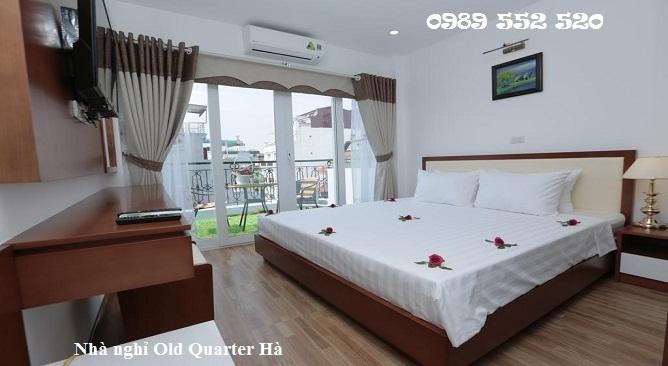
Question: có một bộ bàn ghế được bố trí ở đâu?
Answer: bộ bàn ghế đặt ngoài ban công